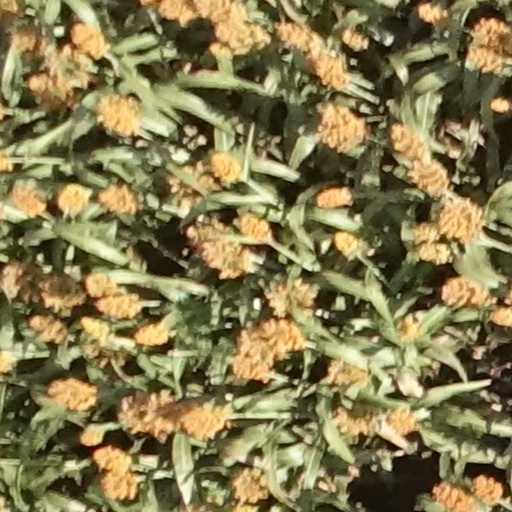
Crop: sorghum